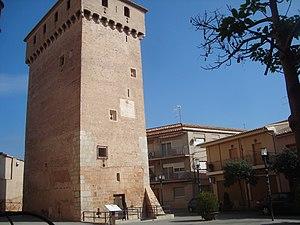
Benavites est une commune d'Espagne de la province de Valence dans la Communauté valencienne. Elle est située dans la comarque du Camp de Morvedre et dans la zone à prédominance linguistique valencienne.